Anatolian Seljuk architecture

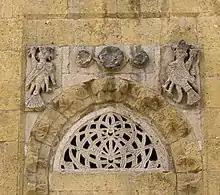
Pair of mirrored sirens above a niche on the Tomb of Hudavend Hatun

A mythical female creature, sirens are thought to ward off evil and were often displayed with crowns, fish tails, and occasionally wings. They were often depicted in hybridized forms. Sirens were also significant to the zodiac themes the Seljuks often portrayed, with sirens frequently representing the Gemini. The use of sirens in the Anatolian region dates to pre-Seljuk eras, with influence from Egyptian textiles and art from the 7th and 8th centuries and Turfan textiles from the 6th and 7th centuries. Examples of siren images can be found on the Tomb of Hudavend Hatun and on the tiles of the Kubadabad Palace.